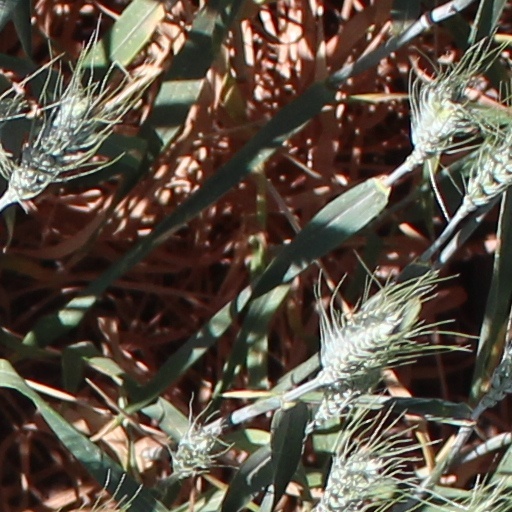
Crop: wheat